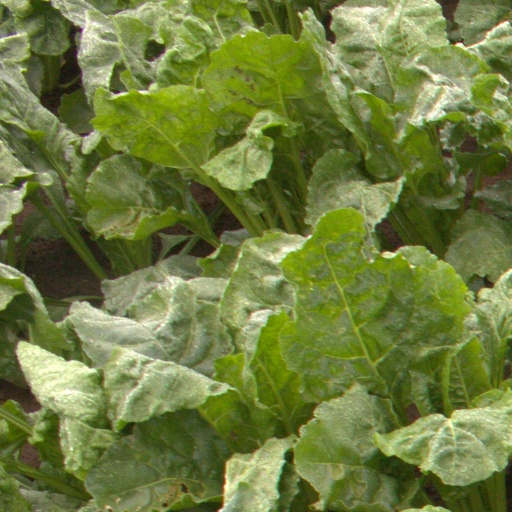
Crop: sugar beet